Ichiji Tasaki

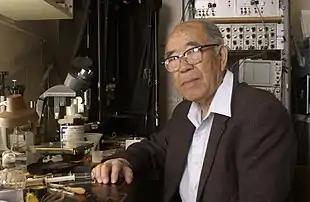
Dr. Tasaki in 2000

Tasaki is credited with discovering the insulating function of the myelin sheath. His discoveries provided the foundation for a better understanding of diseases such as multiple sclerosis, in which myelin is lost or damaged.